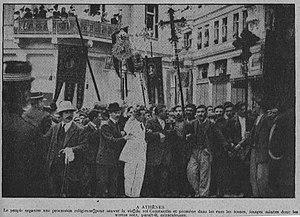
Une procession à Athènes de gens pour soutenir Constantin, juillet 1915.